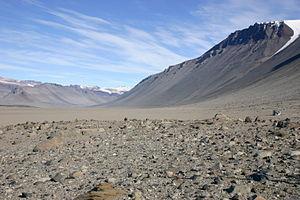
Une oasis antarctique est une zone assez grande naturellement libre de neige et de glace en Antarctique, continent par ailleurs presque entièrement recouvert de glace.
La chaîne Transantarctique, ou monts Transantarctiques, est une longue chaîne de montagnes située en Antarctique et traversant une grande partie du continent, de la terre Victoria à la mer de Weddell, en séparant sa partie orientale d'une part de sa partie occidentale et de la côte ouest de la mer de Ross d'autre part. Elle est entrecoupée par de nombreux glaciers alimentés par l'inlandsis Est-Antarctique et s'épanchant depuis le plateau Antarctique. Elle culmine à 4 528 mètres d'altitude au mont Kirkpatrick et possède vingt sommets d'au moins 4 000 mètres d'altitude. Malgré le climat polaire qui y règne, la glace n'est pas partout présente dans la chaîne, à l'instar des vallées sèches de McMurdo où les précipitations sont rares et l'évaporation intense en été, même si des cours d'eau intermittents issus de la fonte des glaciers parviennent brièvement à se former ; en hiver il fait généralement trop froid pour que la neige puisse tomber, en particulier au sud et à haute altitude, où elle s'accumule essentiellement sous l'effet du vent.
La vallée de Wright est l'une des vallées sèches de la chaîne Transantarctique, à l'ouest du détroit de McMurdo, en Antarctique.